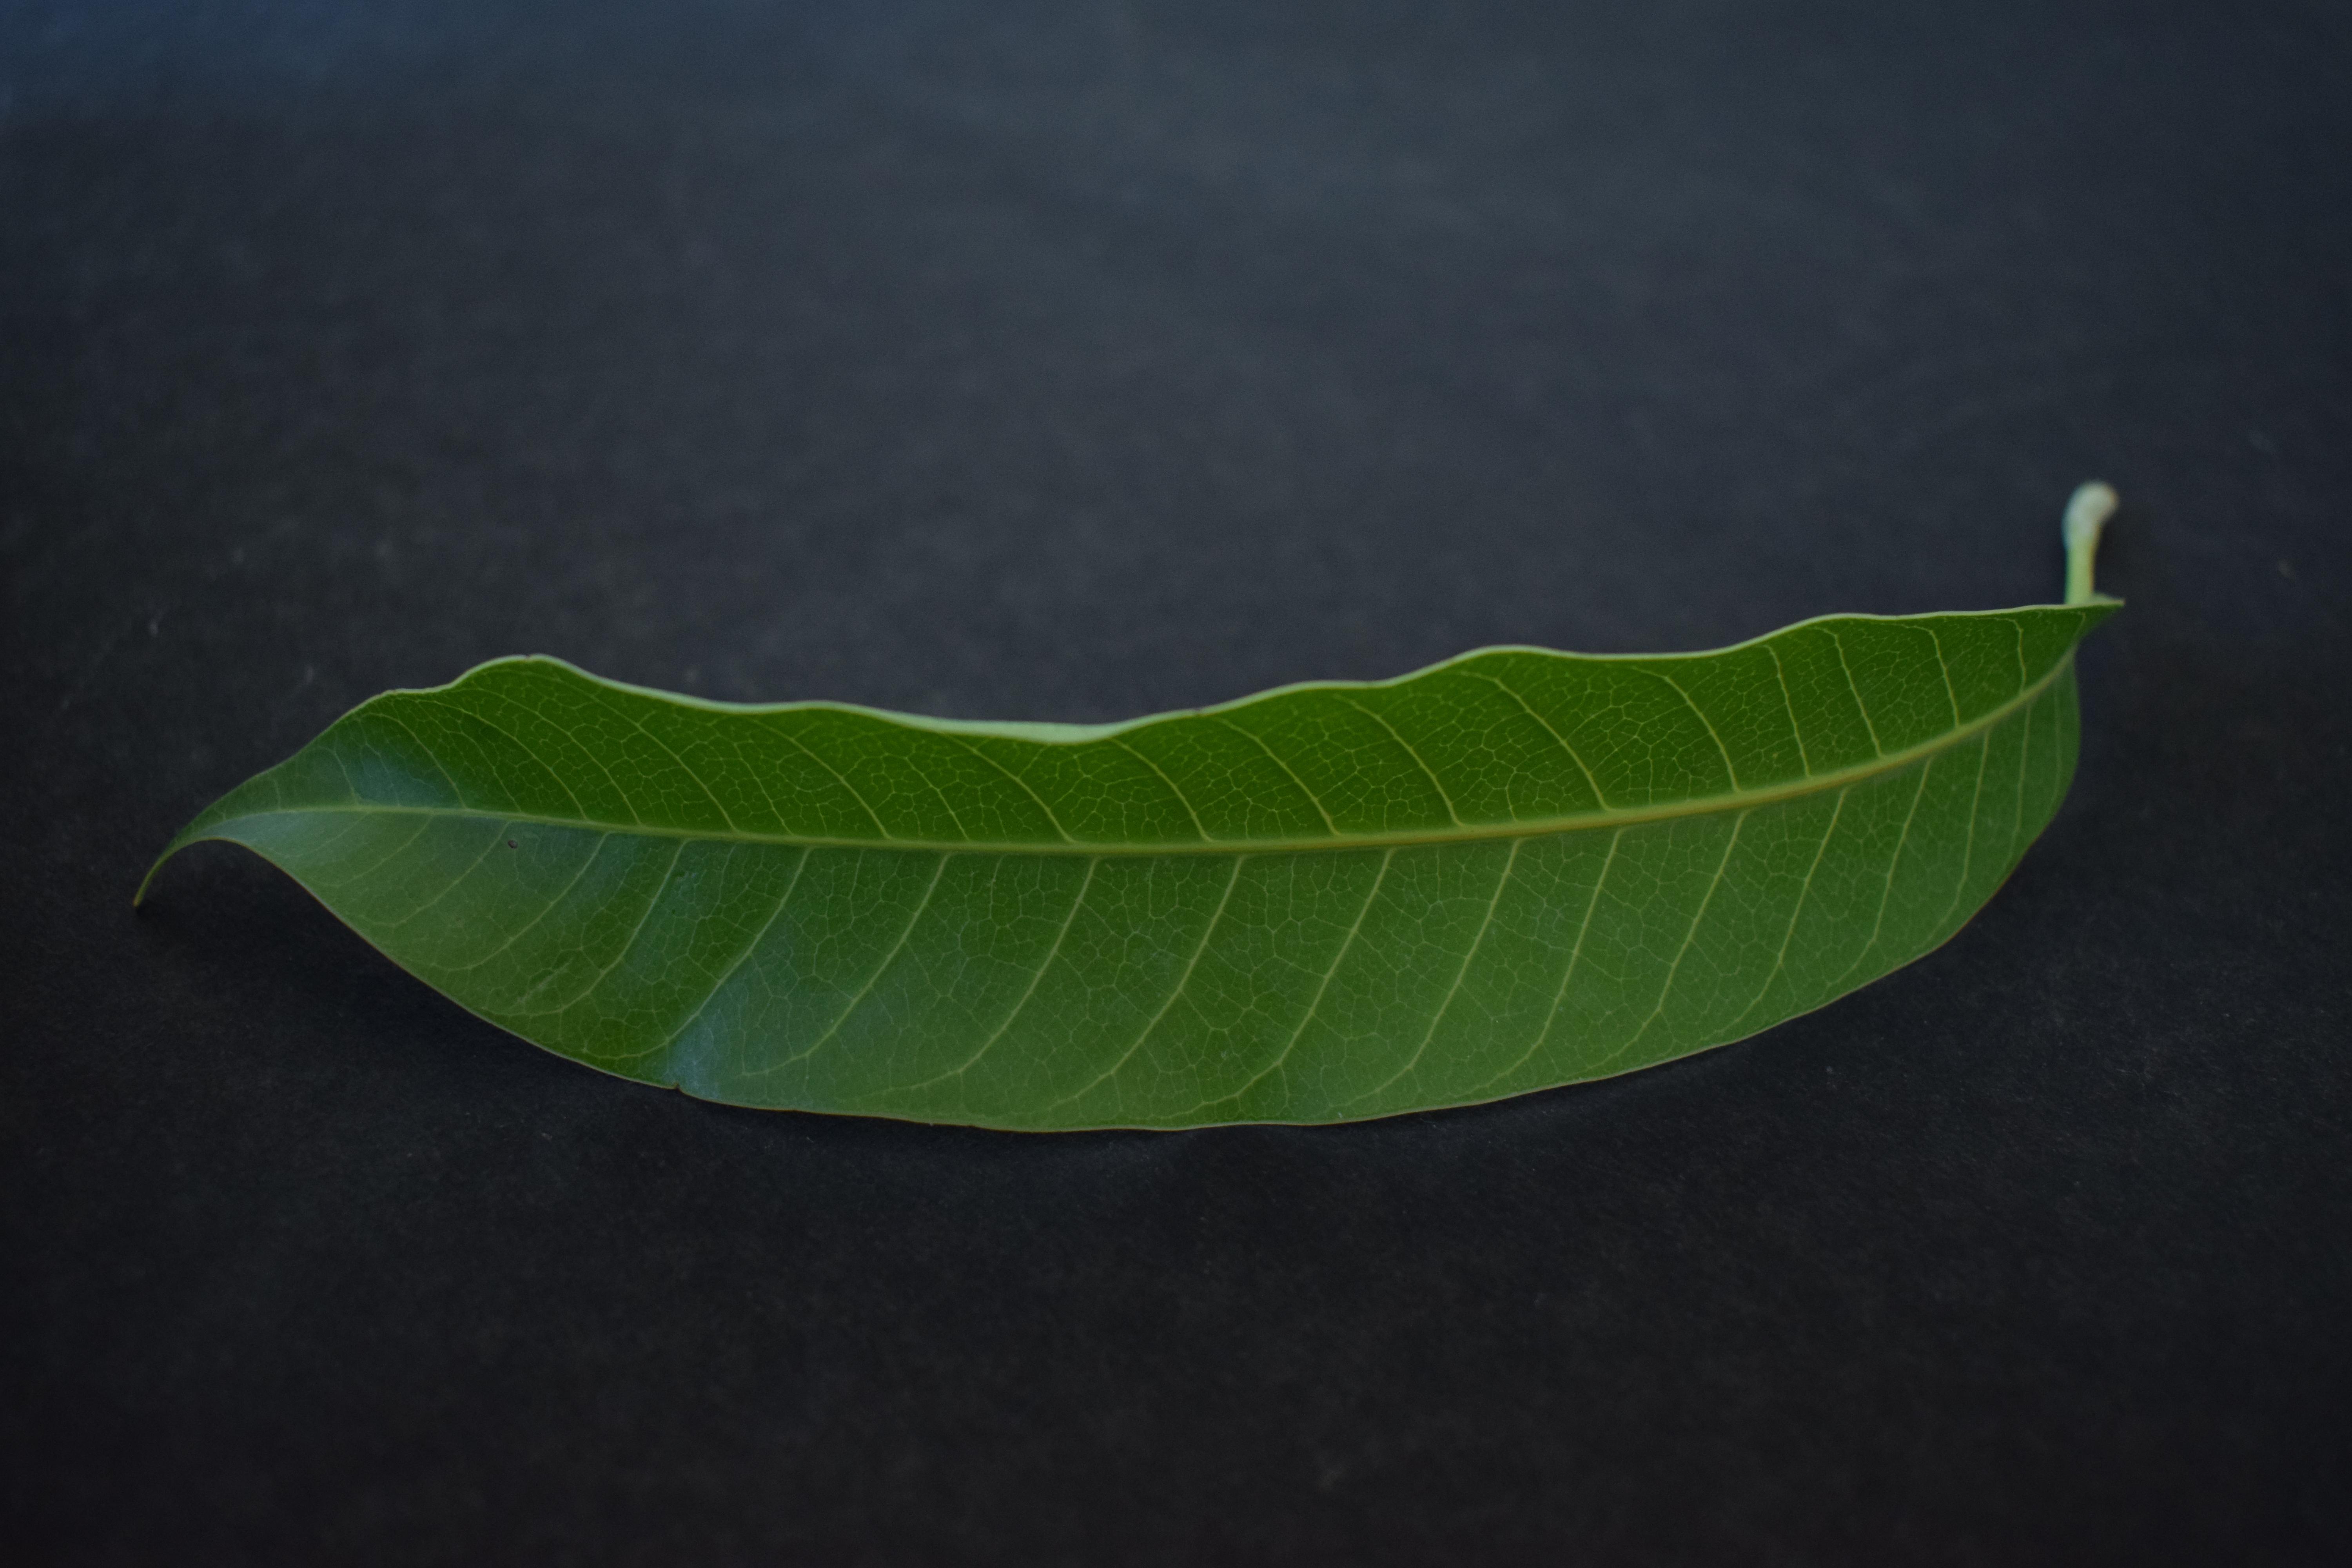
Plant species: Mango